Wye College

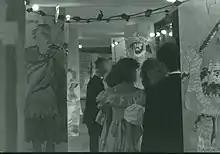
Commemoration Ball at Withersdane Hall, 1984

In 2000, Wye College merged with Imperial College and was renamed Imperial College at Wye. It ceased to be an independent College of London University.